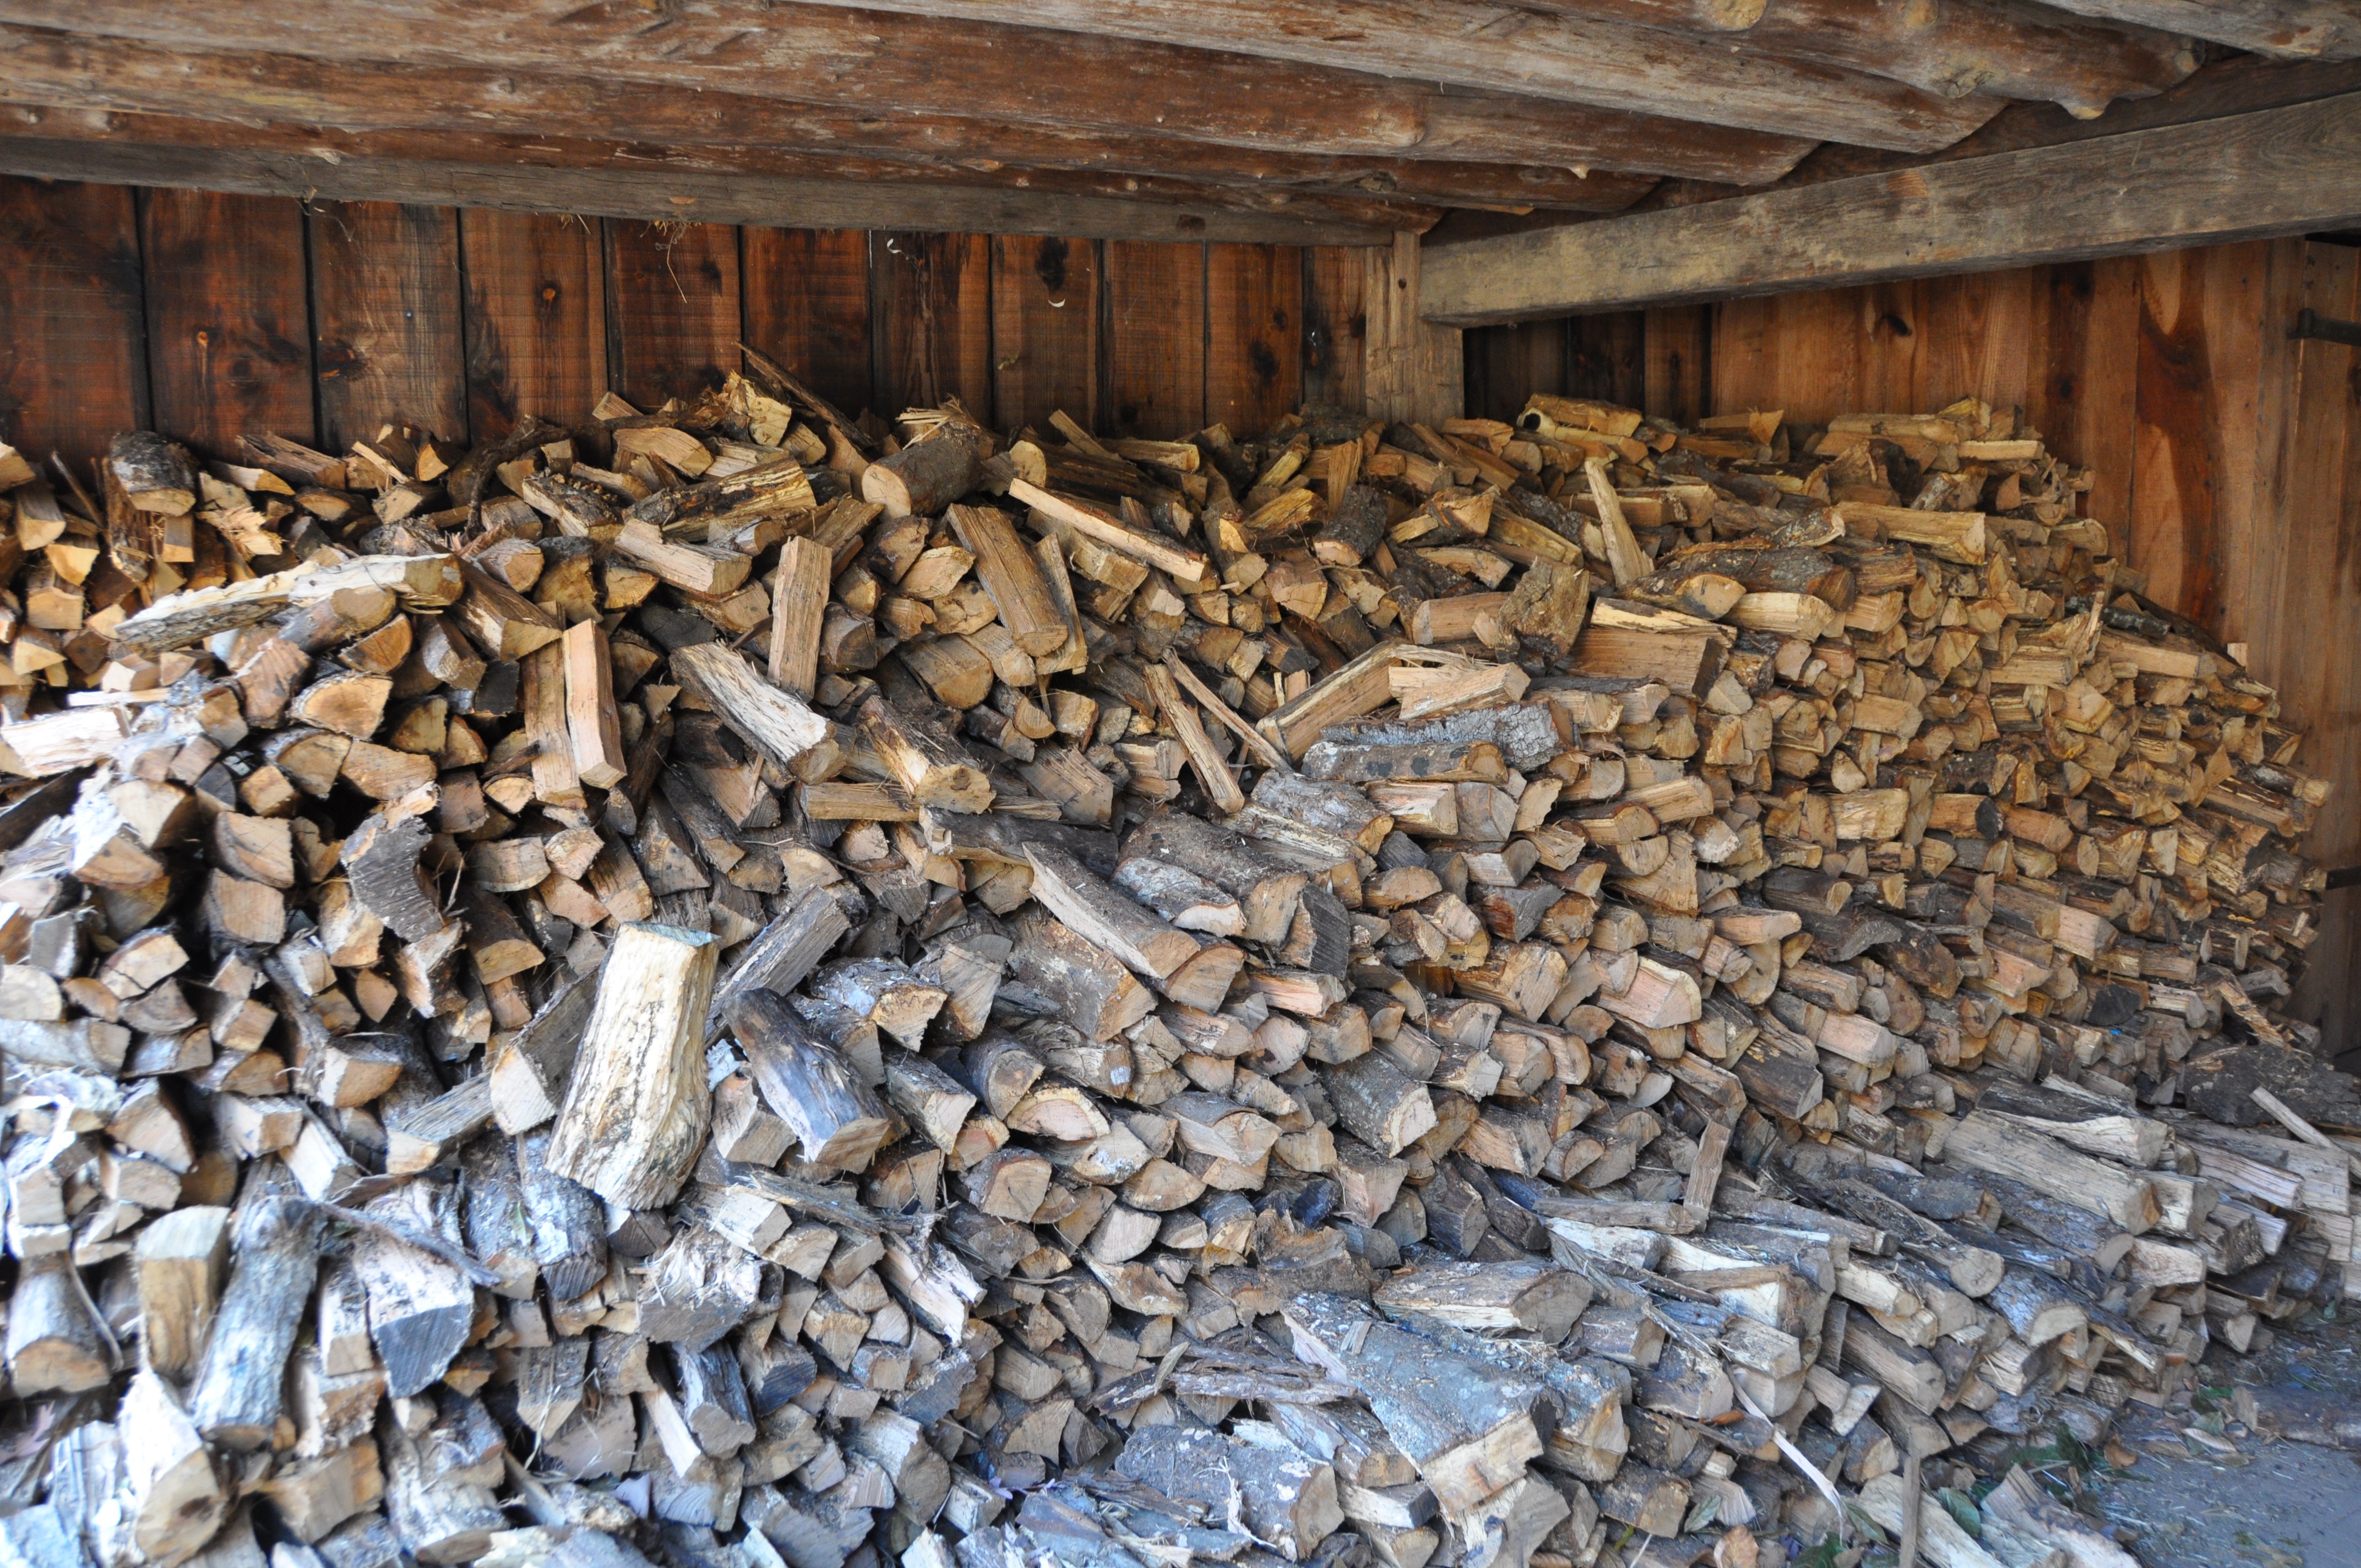
tree, nature, rock, grungy, board, wood, grain, texture, old, barn, wall, rustic, pile, natural, brown, grunge, rough, stone wall, lumber, wood pile, material, rubble, hardwood, wooden, timber, sawed